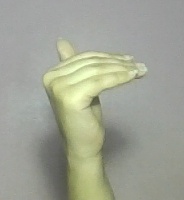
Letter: khaa